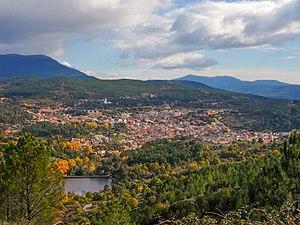
Luigi Boccherini, né le 19 février 1743 à Lucques et mort le 28 mai 1805 à Madrid, est un compositeur et violoncelliste italien de la période classique. Avec Joseph Haydn et Wolfgang Amadeus Mozart, il est considéré comme l'un des plus importants compositeurs de musique de chambre pour cordes de la seconde moitié du XVIIIᵉ siècle.
Arenas de San Pedro est une commune d'Espagne située au sud de la province d'Ávila, dans la communauté autonome de Castille-et-León. Elle est la capital du comté d'Arenas de San Pedro, plus connue comme la Vallée du Tiétar. L'altitude du municipalité arrive aux 2 443 m sur le sommet de La Mira, dans la Sierra de Gredos. Elle compte 6556 habitants, ce qui lui fait devenir le troisième village de la province par rapport au nombre d'habitants, après Ávila et Arévalo. Les noyaux urbains de Ramacastañas, La Parra et Hontanares appartient à la commune en tant que pedanías. Une forte partie du territoire communal fait partie du parc regional de la Sierra de Gredos, constituant le village le plus peuplé du parc. Ses fêtes forains sont faites en honneur à la Vierge du Pilier, le 8 septembre, et à San Pedro de Alcántara, le 18 octobre.